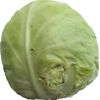
Label: white_cabbage